Cabela's Big Game Hunter 2005 Adventures

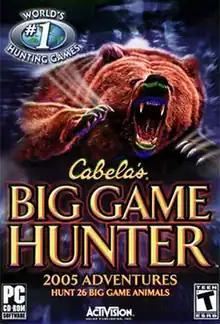
North American Windows cover art

Cabela's Big Game Hunter 2005 Adventures is a 2004 hunting video game published by Activision Value for Microsoft Windows, Xbox, GameCube, PlayStation 2, and Game Boy Advance. It is also a backwards-compatible title for the Xbox 360. It is the first story-driven hunting adventure game.